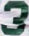
Number: 3